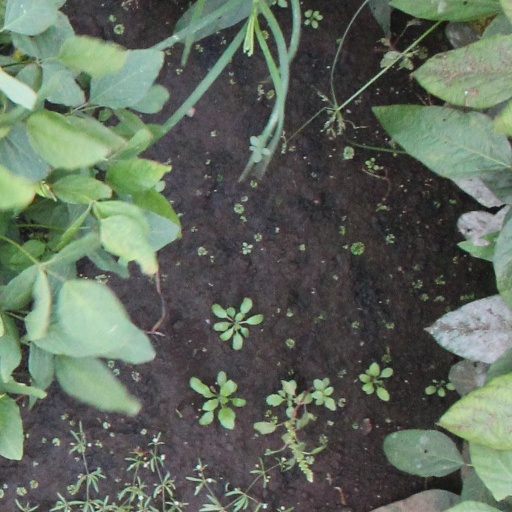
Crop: soybean